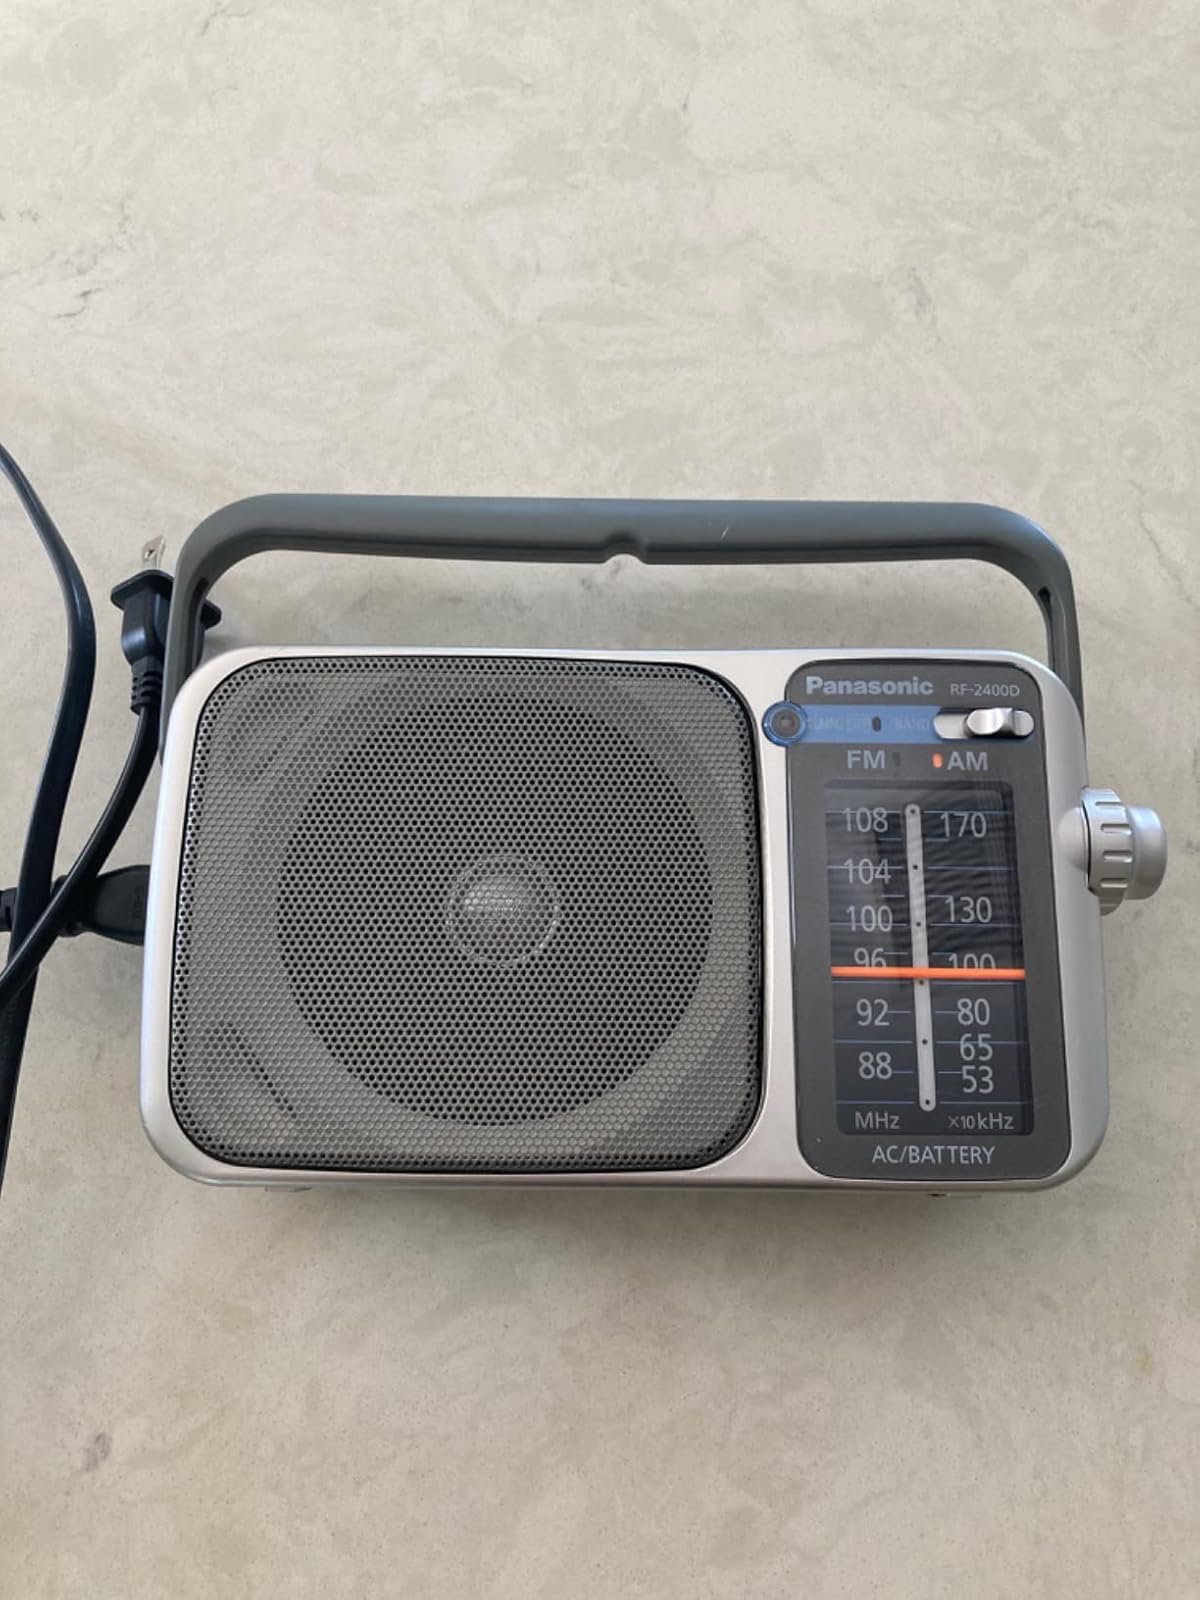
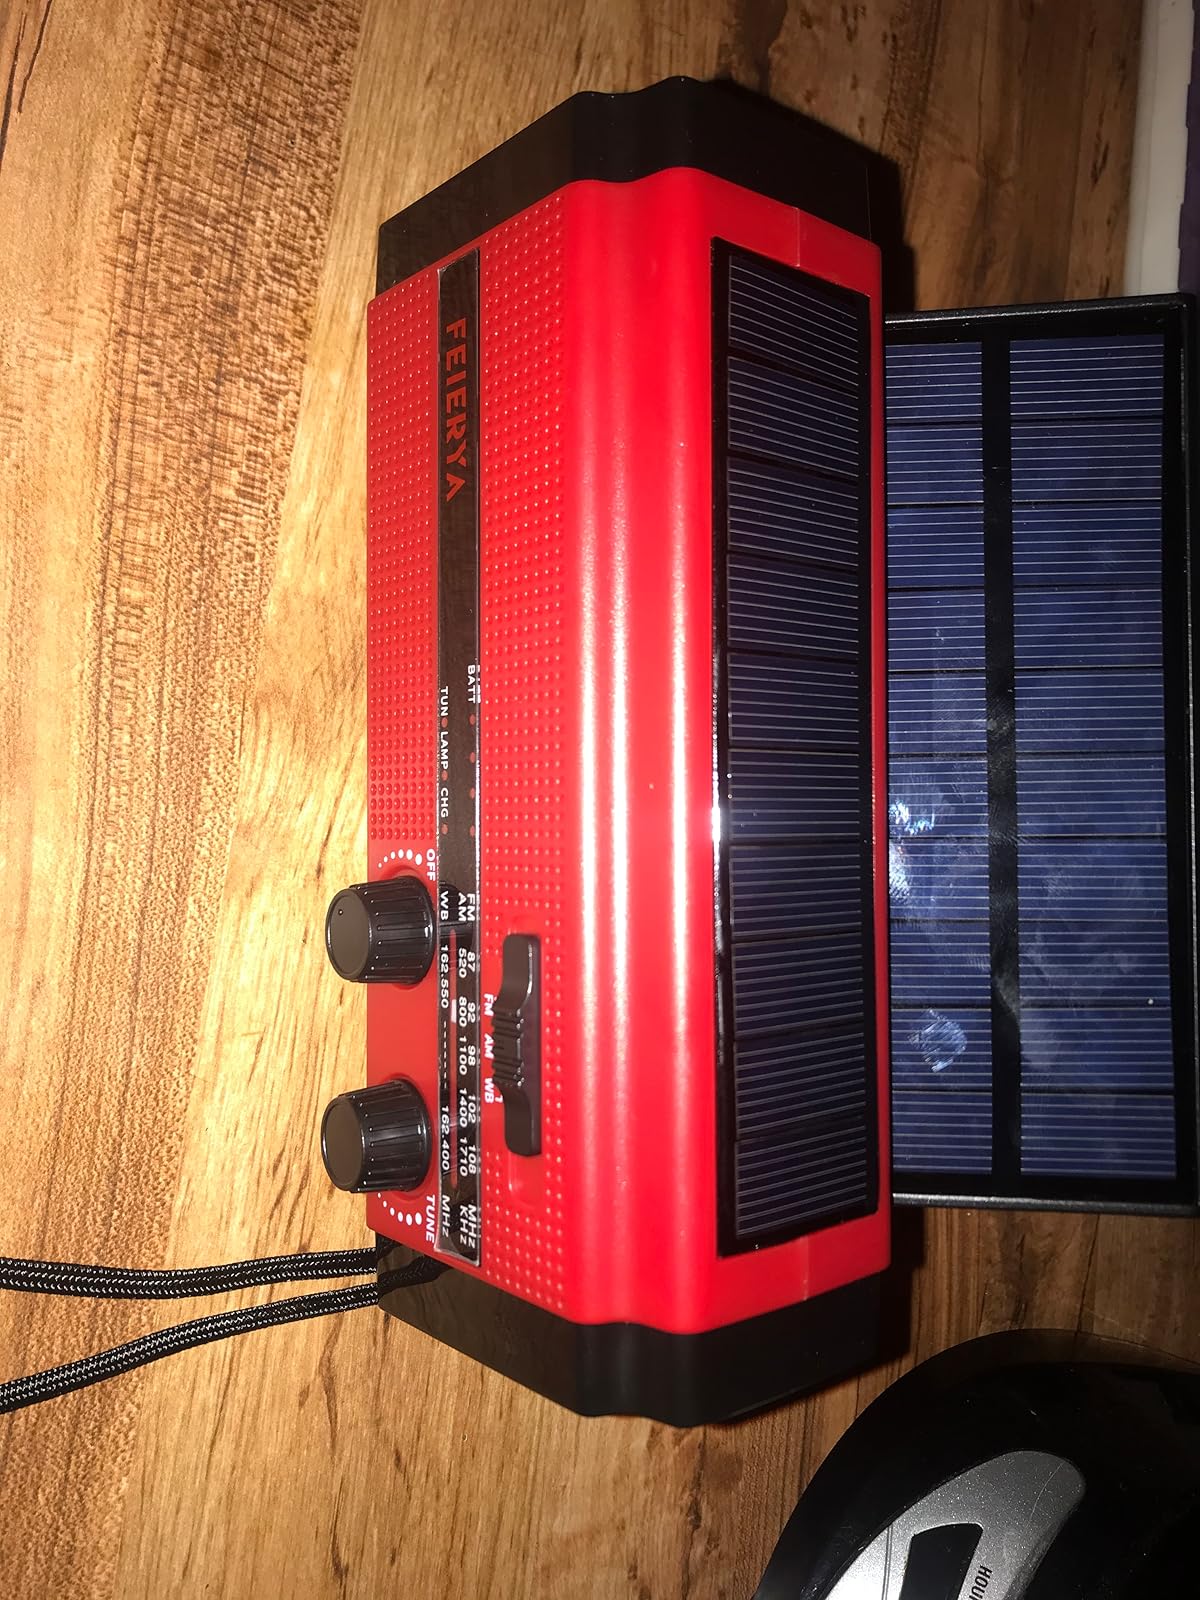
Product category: radio
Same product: no